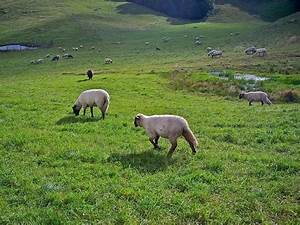
Label: pecora